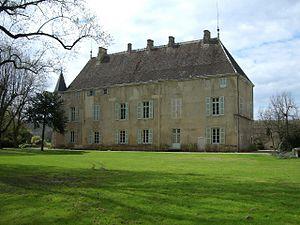
Mellecey est une commune française située dans le département de Saône-et-Loire, à environ dix kilomètres au nord-ouest de Chalon-sur-Saône en région Bourgogne-Franche-Comté.